Victoria Vokes

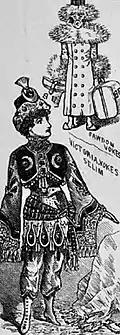
Victoria Vokes as Selim in "Bluebeard" - "The Illustrated London News" 10 January 1880

The piece that most successfully carried an audience by storm was "The Belles of the Kitchen", in which the Vokes Family made its debut in the United States at the Union Square Theatre in New York on 15 April 1872 and in which Victoria Vokes played Mary. The family then embarked on a six month tour of the United States before returning to Britain where in October 1872 they performed "Fun in a Fog". They returned to New York in April 1873 at Niblo's Garden and remained in America for the next year and nine months before returning to England. Their next season in America was at the Fifth Avenue Theatre in New York where they remained for three months. The Vokes Family returned to the USA (without Rosina Vokes who had married in 1877) in April 1881 when they appeared at the Globe Theatre in Boston and returned to England in June 1882 but without Fred Vokes; the family returned to the USA in Autumn 1882. They made their last appearance in New York at the Mount Morris Theatre in Harlem in January 1883, returning to England (again without brother Fred) in June 1883. Jessie Vokes's clever recitations and dancing were appreciated, but she was not so prominent in the cast as her siblings Victoria and Fred, who were especially happy in their rendering of the tower scene from "Il trovatore", or as Rosina Vokes, who was regarded by the young men as the flower of the family.